Anti-Terror Units

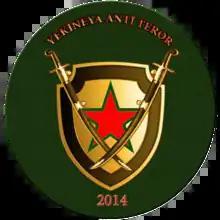

The Anti-Terror Units (short: YAT) are the special forces of the Syrian Democratic Forces, consisting of the best trained and equipped members of the People's Protection Units (YPG) and Women's Protection Units (YPJ). They were led by the Syrian Kurdish commander Ali Boutan until his death in 2016, then by Shervan Kobani until his death in 2023. YAT is trained by United States special operations forces and the CIA.